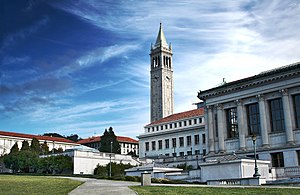
Public Ivy / Galleri
Public Ivy er en gruppe offentlige universiteter i USA, hvor studieoplevelsen og den faglige kvalitet er på højde med Ivy League-universitetene, men hvor studiegebyret er betragteligt lavere. Normalt har disse universiteter betaling på 5-10.000 US dollar, mod et niveau på 30-35.000 dollar ved universiteterne, som tilhører Ivy league.